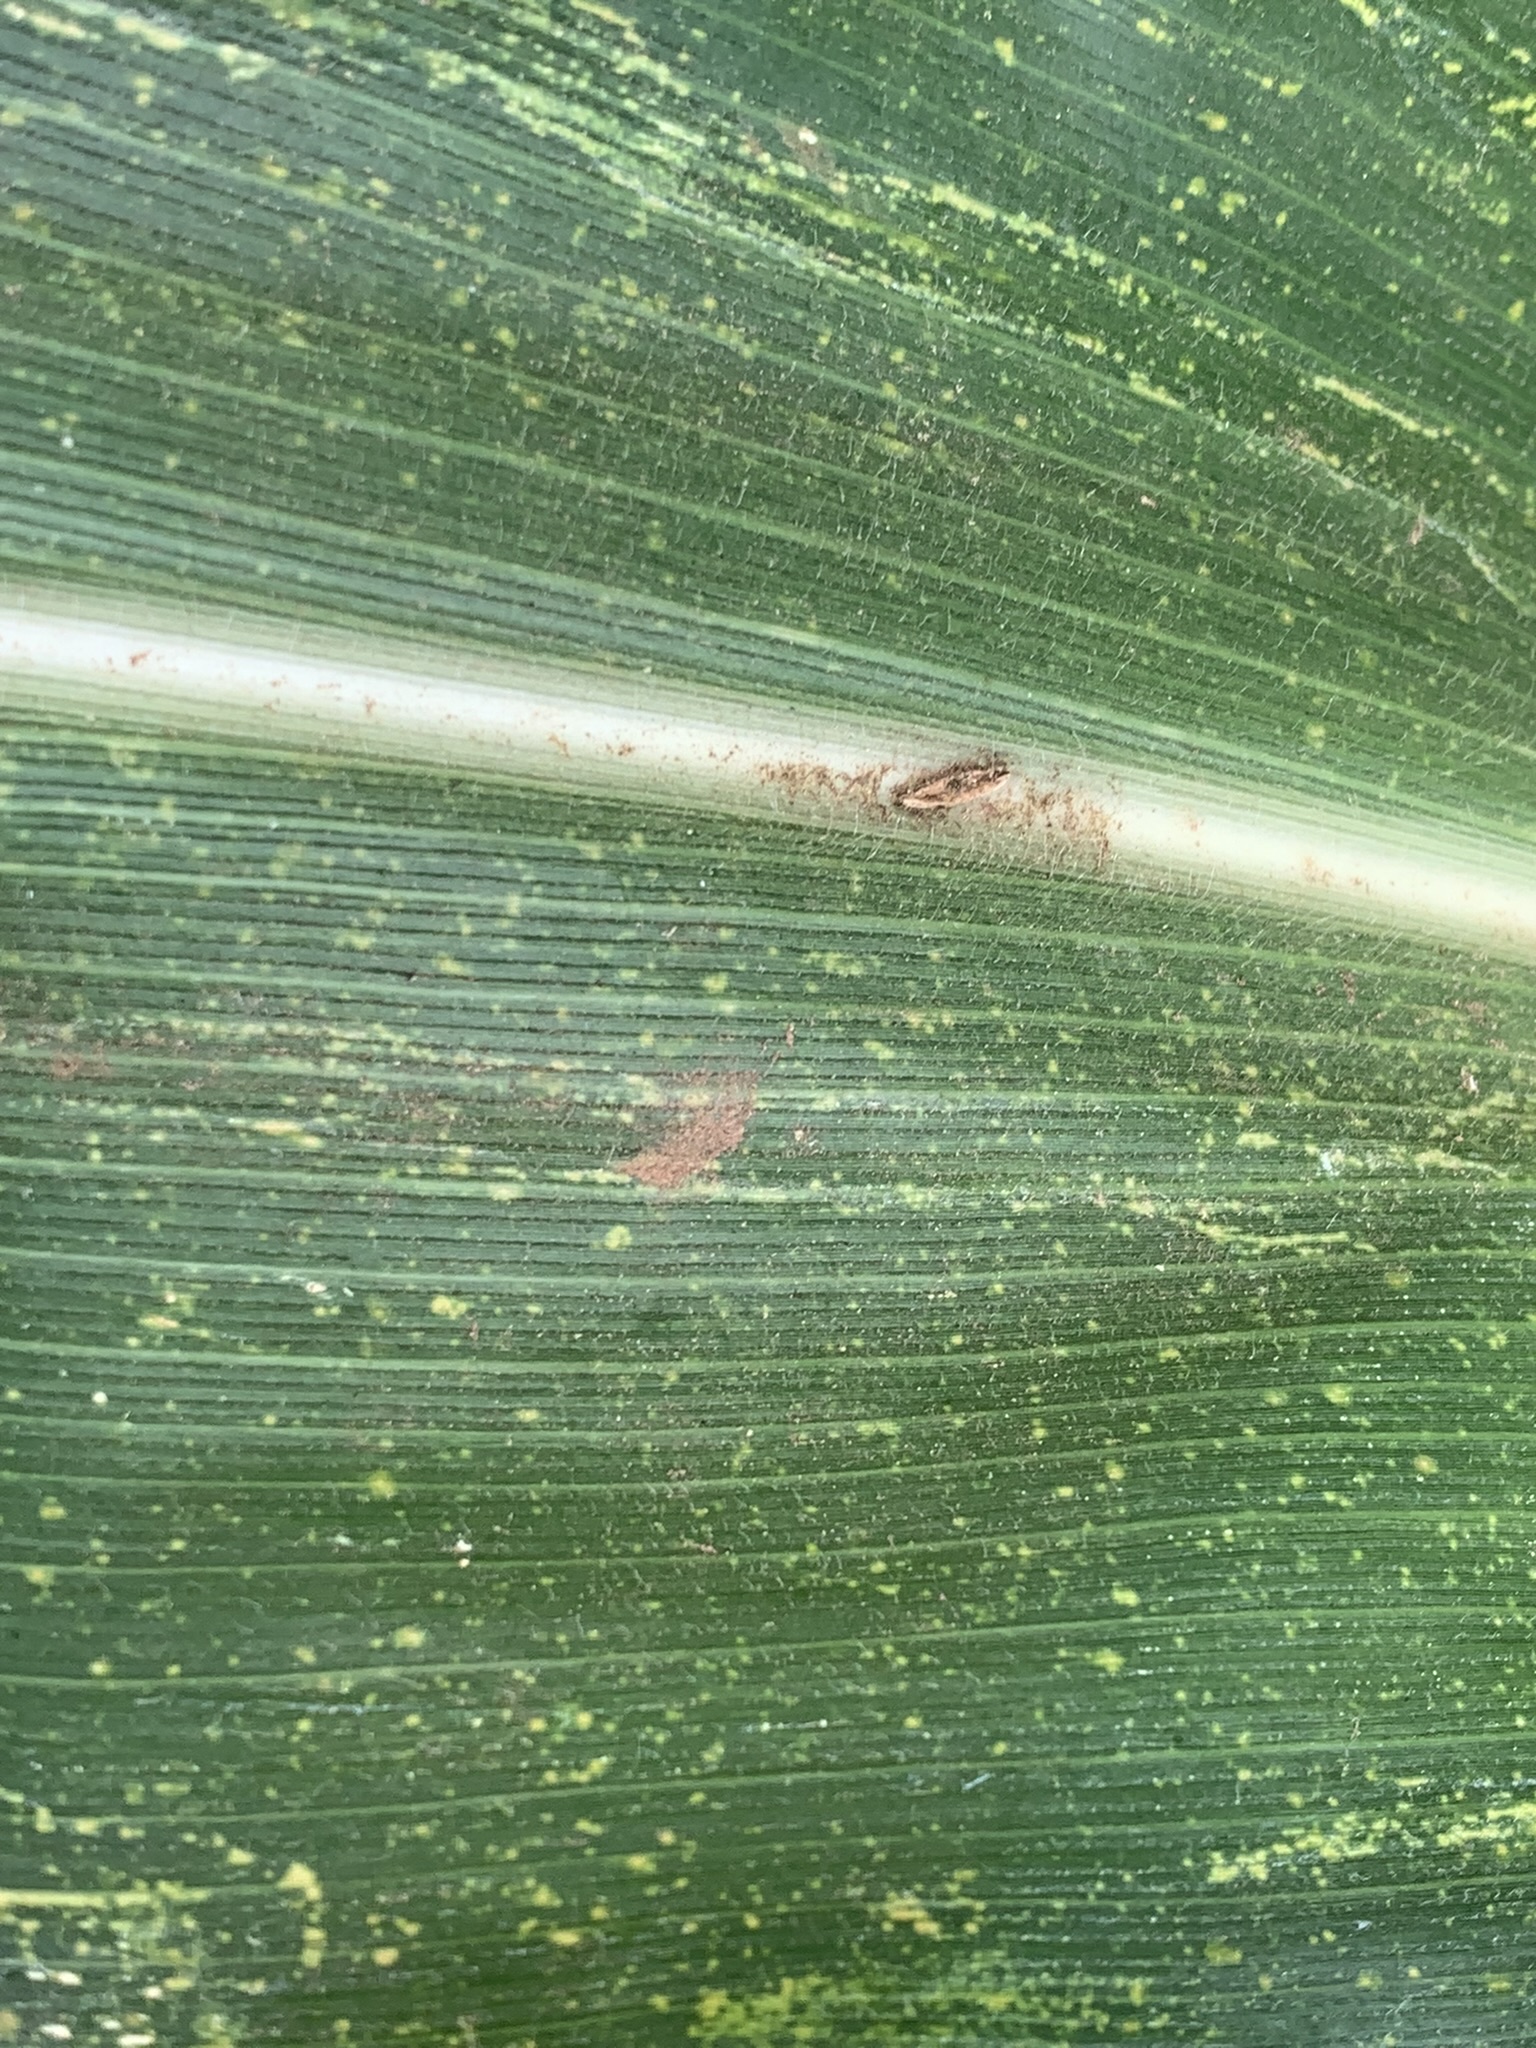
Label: MLN